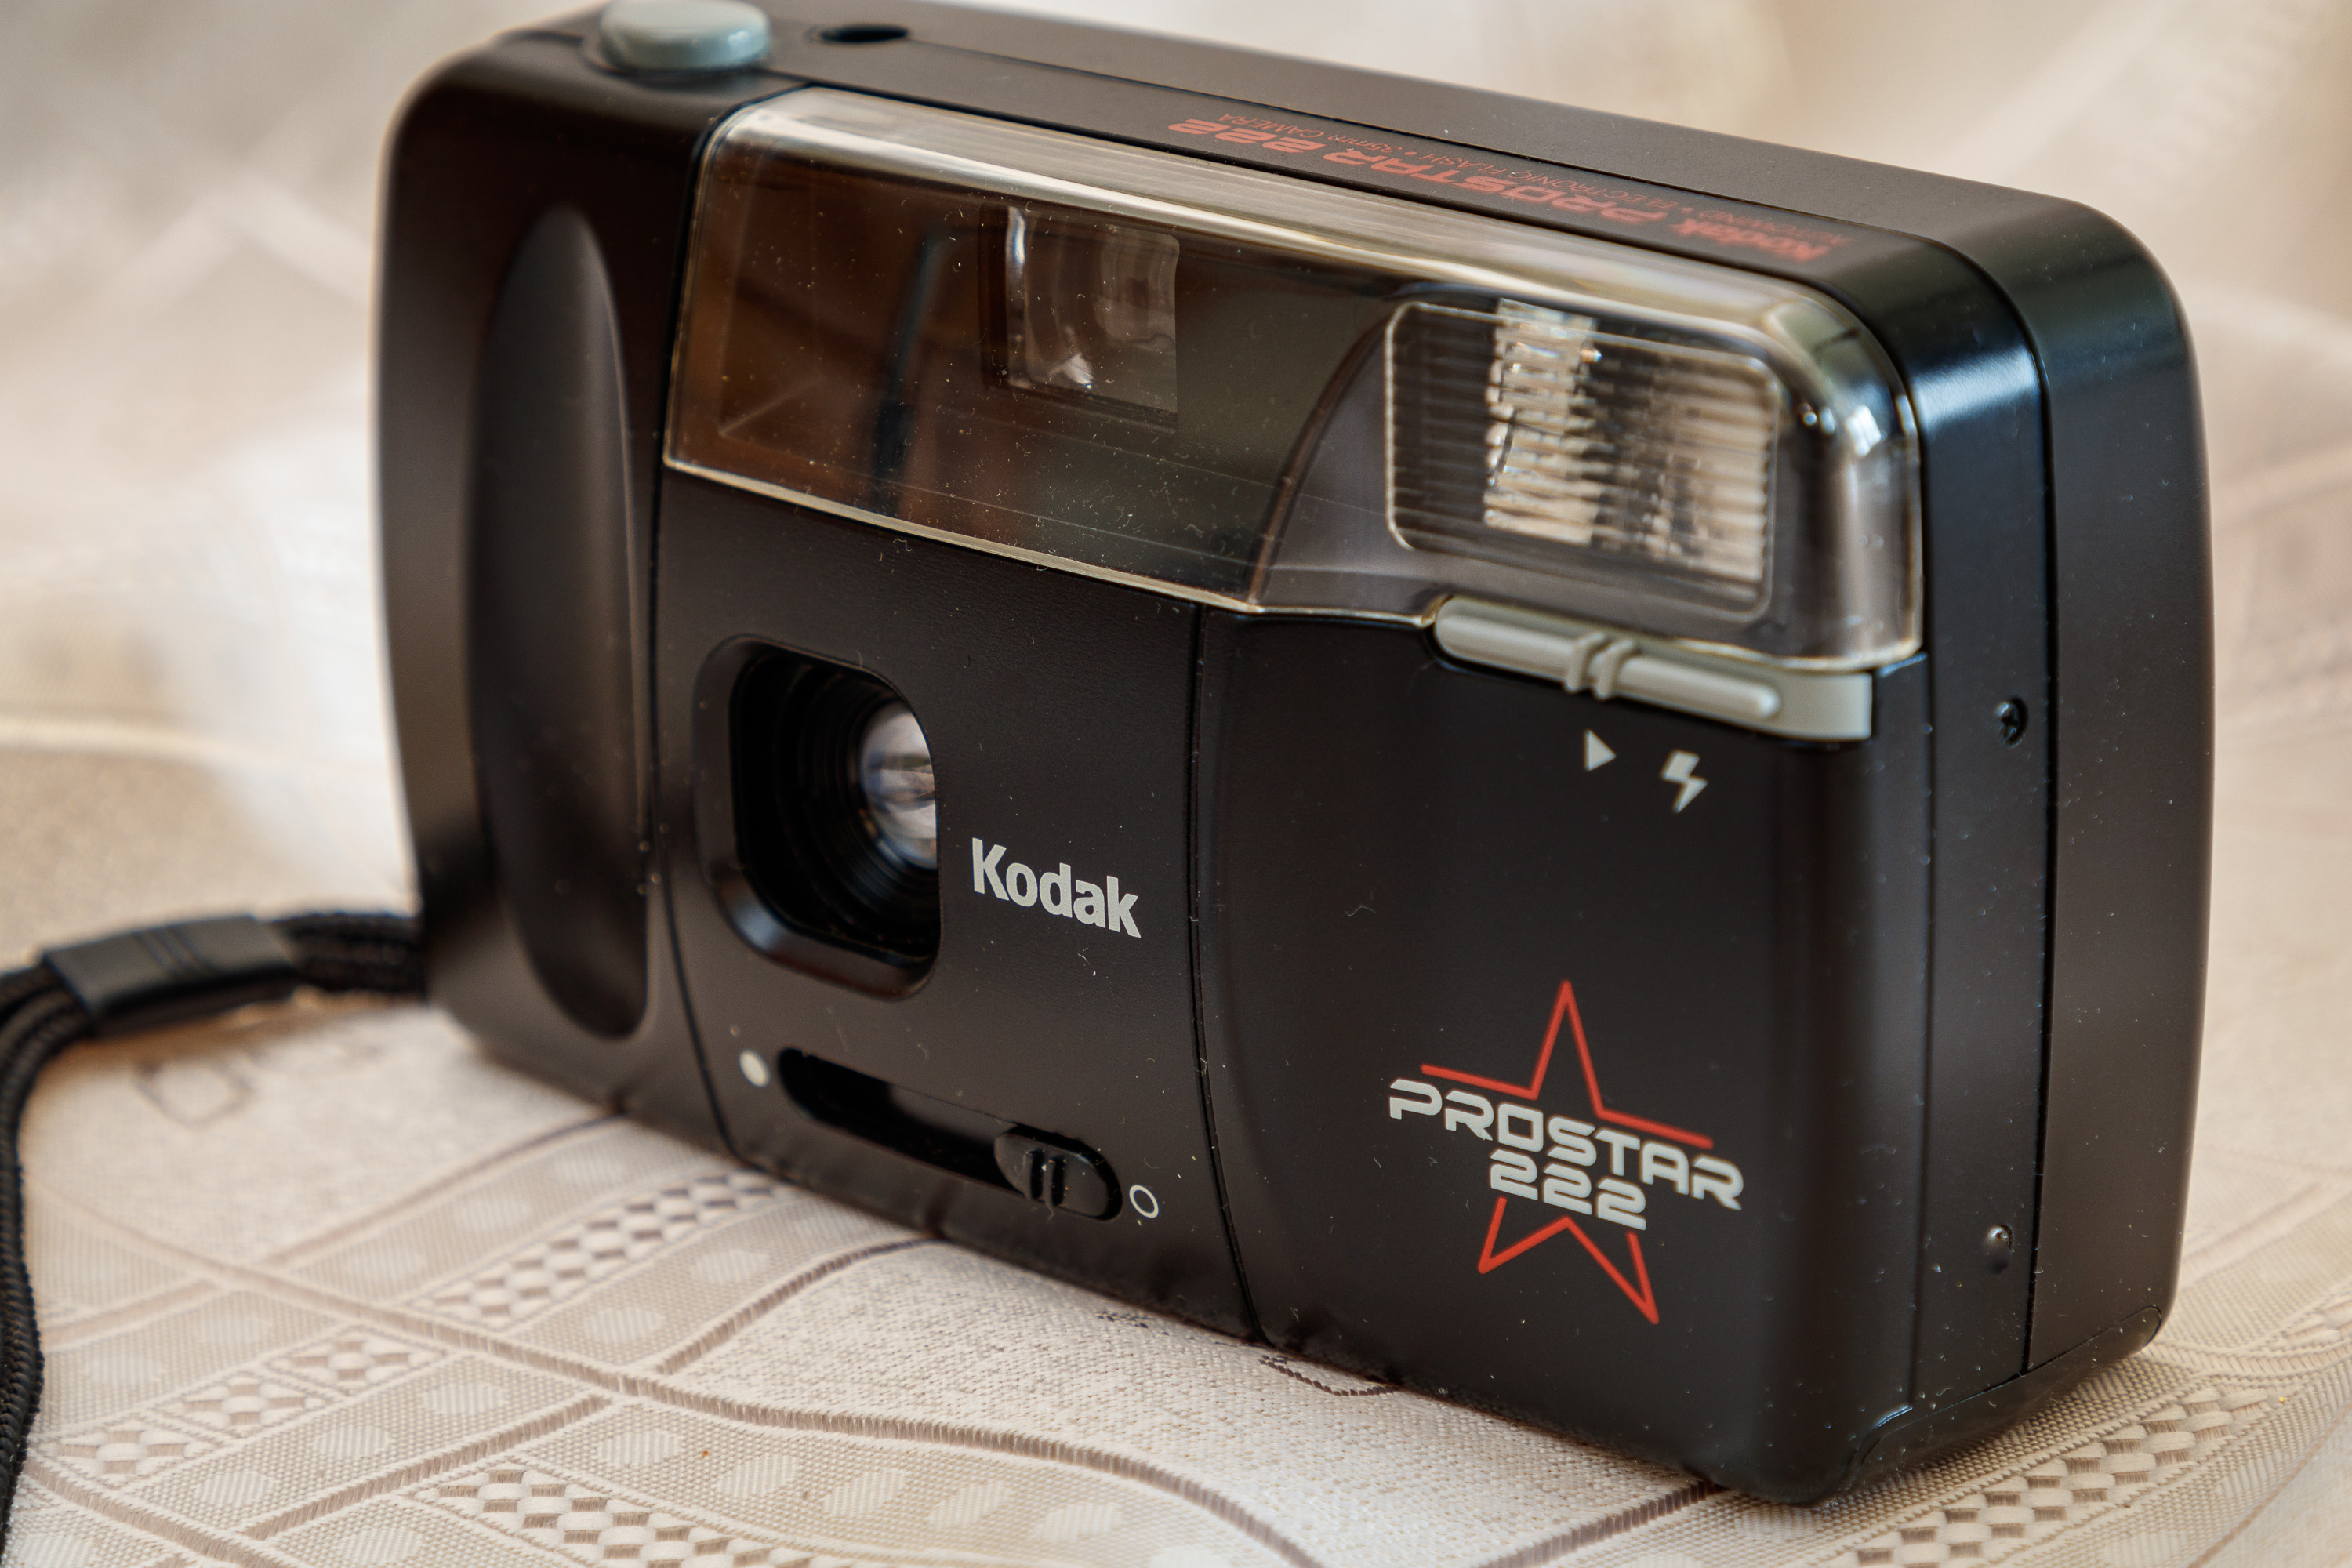
camera, lens, retro, cameras, old camera, rarity, photographic equipment, photo, summer, photograph, photographic film, product, electronic device, technology, line, cameras optics, gadget, camera accessory, light, plastic, flash, machine, parallel, electronics, composite material, Material property, digital camera, Point and shoot camera, design, film camera, camera lens, Transparent material, multimedia, silver, projector accessory, reflex camera, wire, Disposable camera, transparency